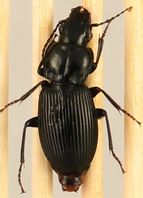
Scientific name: Pterostichus novus
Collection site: Steigerwaldt-Chequamegon NEON (STEI), plot STEI_003